Describe the emotion expressed in this image:  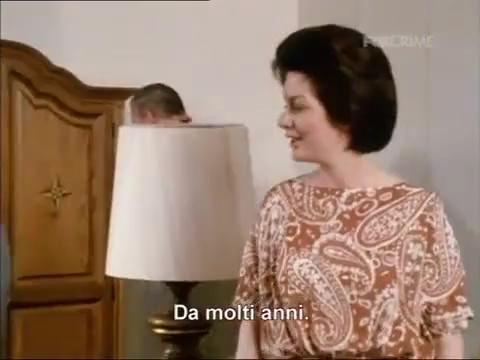
This person displays Fear, valence and arousal with low intensity.